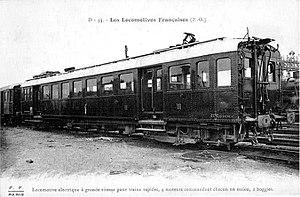
Automotrice PO Z 23148, 1924. Carte postale F. Fleury.
Les Z 4100 sont des automotrices électriques mises en service à partir de 1925 par la compagnie ferroviaire du PO pour la desserte Paris Austerlitz - Dourdan ou Brétigny-sur-Orge.